British people

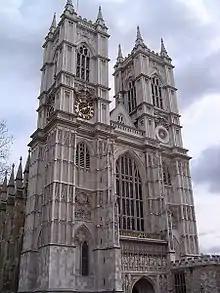
Westminster Abbey is used for the coronation of the British monarchs, who are also made the head of the Church of England.

Historically, British cuisine has meant "unfussy dishes made with quality local ingredients, matched with simple sauces to accentuate flavour, rather than disguise it". It has been "vilified as unimaginative and heavy", and traditionally been limited in its international recognition to the full breakfast and the Christmas dinner. This is despite British cuisine having absorbed the culinary influences of those who have settled in Britain, resulting in hybrid dishes such as the British Asian Chicken tikka masala, hailed by some as "Britain's true national dish".